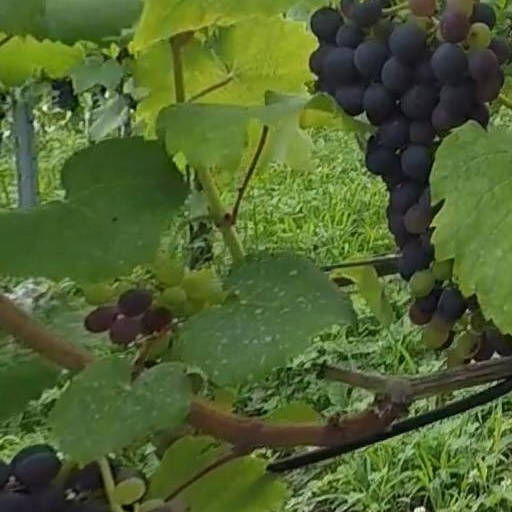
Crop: grape